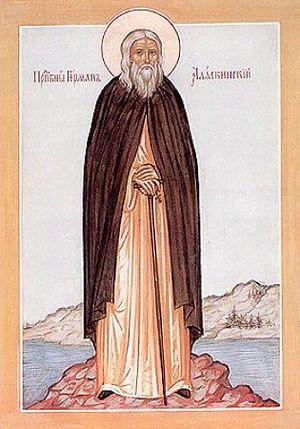
Saint Germain d'Alaska ou saint Herman d'Alaska, né vers 1750 et mort en 1836 est un moine russe orthodoxe et missionnaire en Alaska, laquelle était alors partie de l'Empire russe. Ses manières pleines de douceur et sa vie ascétique lui valurent l'amour et le respect tant des populations d'Alaska que des colons russes. De nombreux orthodoxes américains le considèrent comme le saint patron de l'Amérique du Nord.